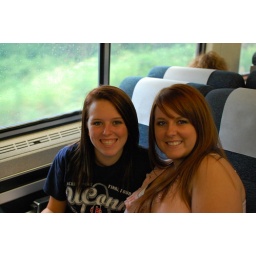
the girls sat together on the train, and I sat in the seat in front of them.